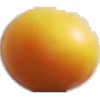
Label: Cherry Wax Yellow 1